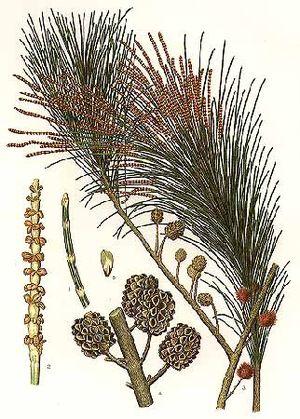
Allocasuarina est un genre de plante de la famille des Casuarinaceae.